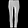
Label: Trouser